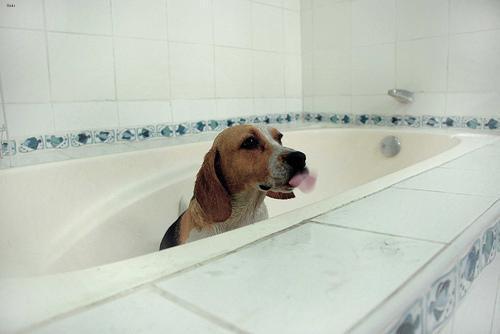
beagle